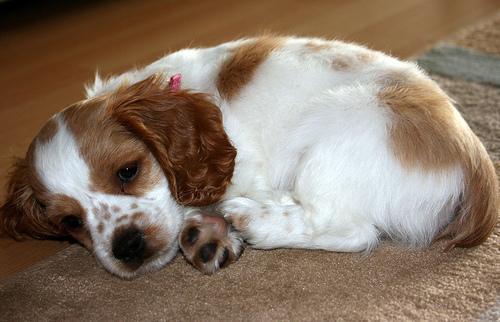
cocker_spaniel